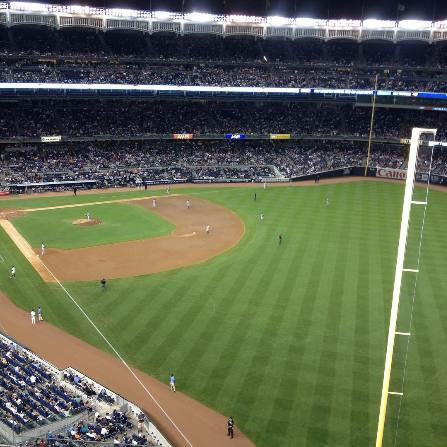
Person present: Yes